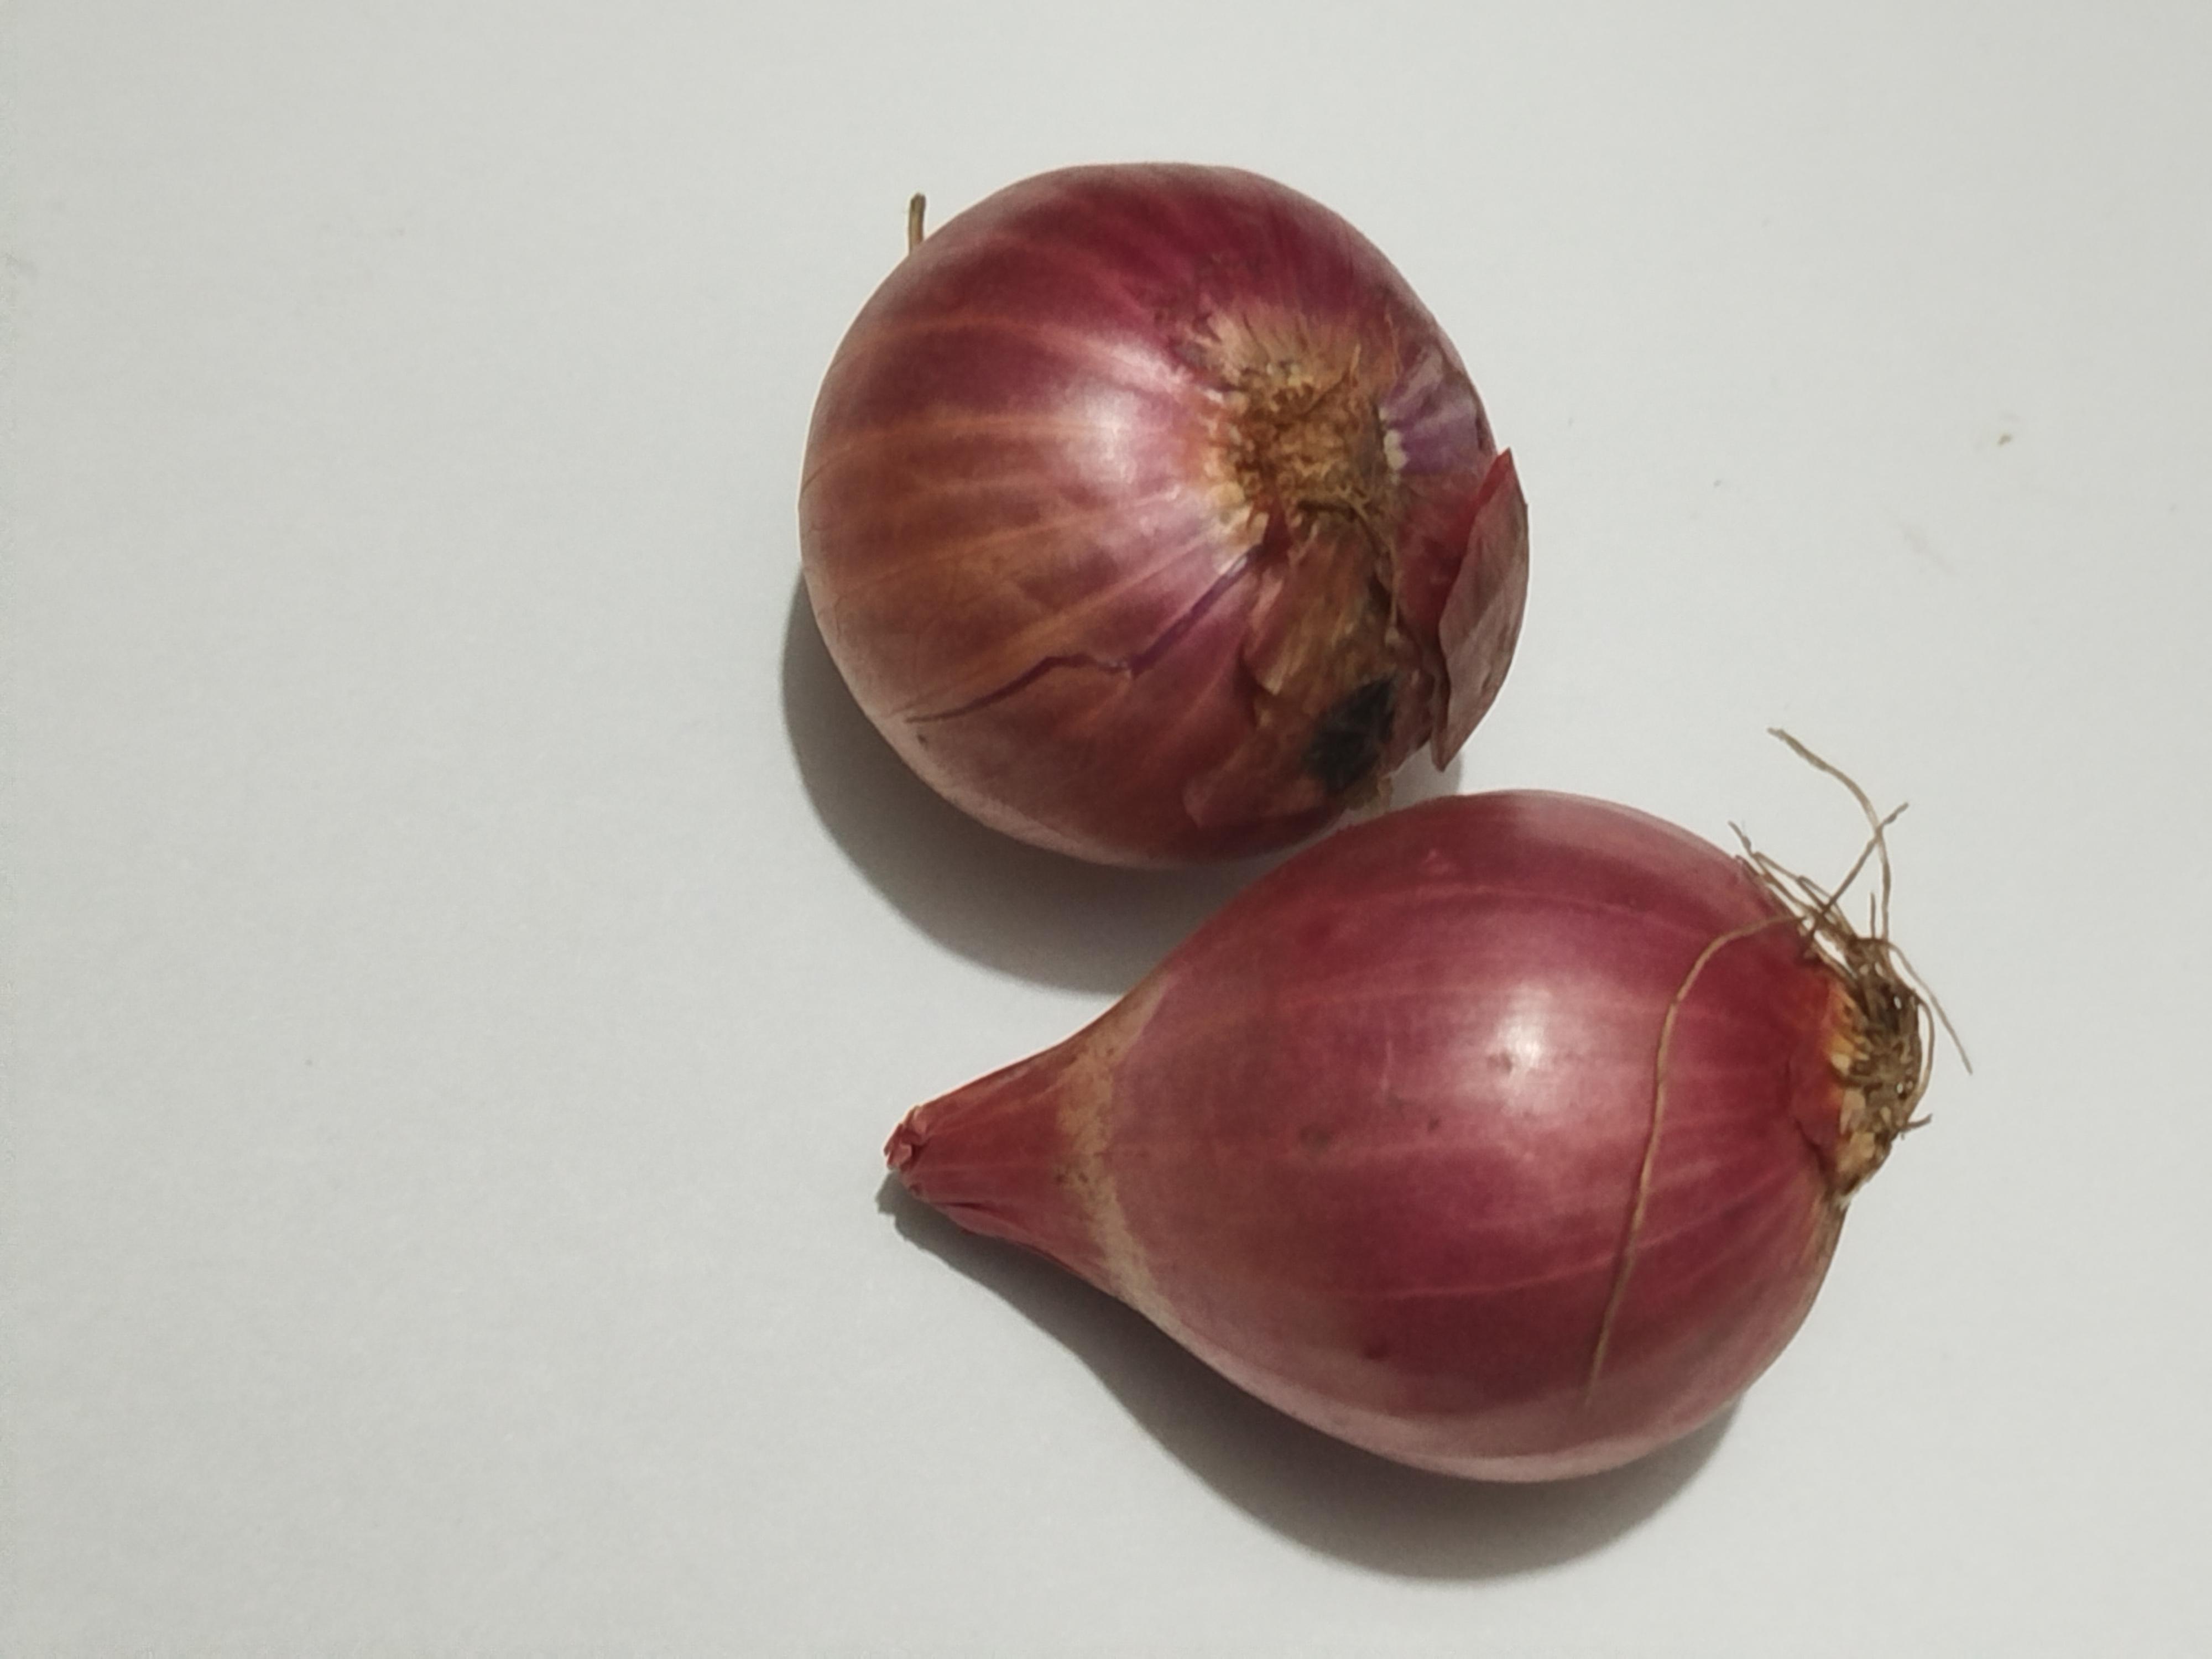
Label: Onion